1981 Brazilian Grand Prix

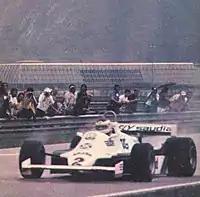
Carlos Reutemann, winner

Colombian driver Ricardo Londoño was denied a superlicense, was not allowed to participate in official practice, and unable to race.